Demented (1980 film)

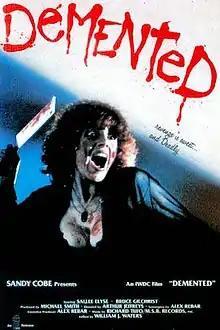
Theatrical poster

Demented is a 1980 American rape and revenge horror film directed by Arthur Jeffreys and starring Sallee Elyse and Harry Reems. It follows a woman, traumatized after suffering a gang rape, who becomes convinced that assailants are tormenting her and breaking into her home.